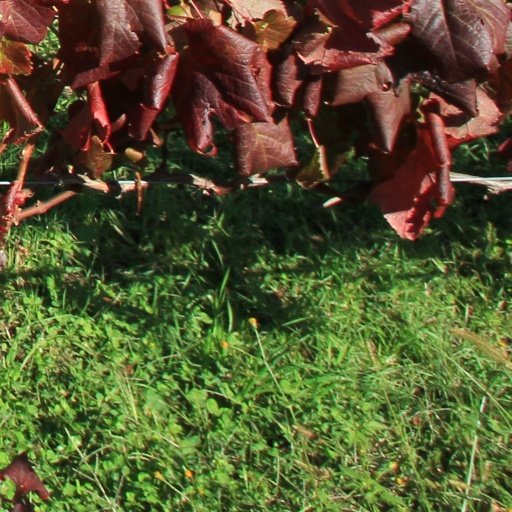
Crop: grape